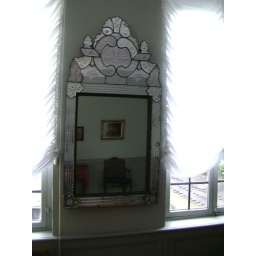
Cool mirror in Goethe's house